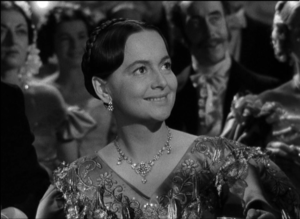
Olivia de Havilland, ""L'héritière"" (1949)."
L'Héritière est un film américain réalisé par William Wyler, sorti en 1949.